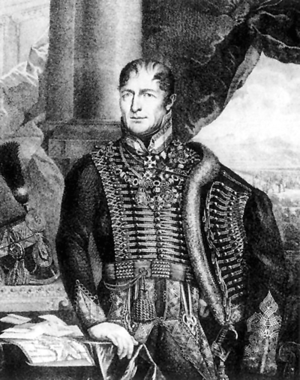
Dans la bataille de Caldiero ou bataille de Soave ou la bataille de Castelcerino du 27 au 30 avril 1809, une armée autrichienne dirigée par l'archiduc Jean d'Autriche se défend contre une armée franco-italienne dirigée par Eugène de Beauharnais, vice-roi du royaume d'Italie. Les Autrichiens en infériorité numérique ont réussi à repousser les attaques de leurs ennemis lors des actions de San Bonifacio, Soave et Castelcerino avant de se retirer vers l'est. L'affrontement s'est produit pendant la guerre de la cinquième coalition, qui faisait partie des guerres napoléoniennes.
Le régiment des chasseurs de Bussy est un corps de chasseurs à cheval de l'Armée des émigrés. Il participe aux guerres de la Révolution et de l'Empire au service de l'empereur d'Autriche en tant que régiment étranger.
Jean Philippe Marie de Frimont, comte de Palota, prince d'Antrodoco, est un général de l'empire d'Autriche. En 1831, il fut nommé à la présidence du Hofkriegsrat, le Conseil de guerre de l'Autriche.